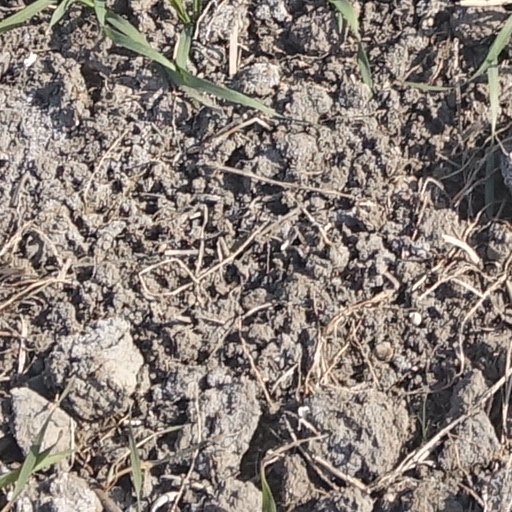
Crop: wheat